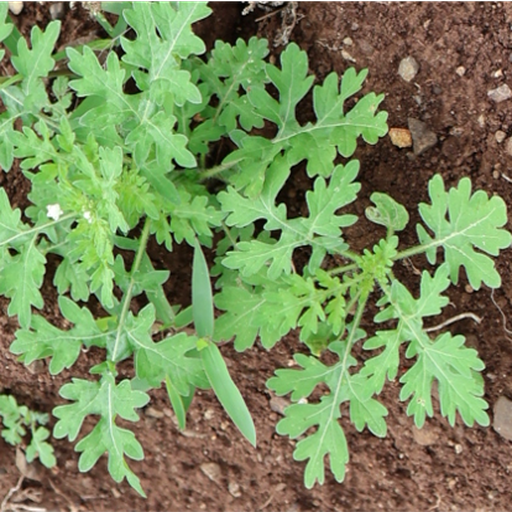
Weed species: Gajar_gavat_(Parthenium hysterophorus)